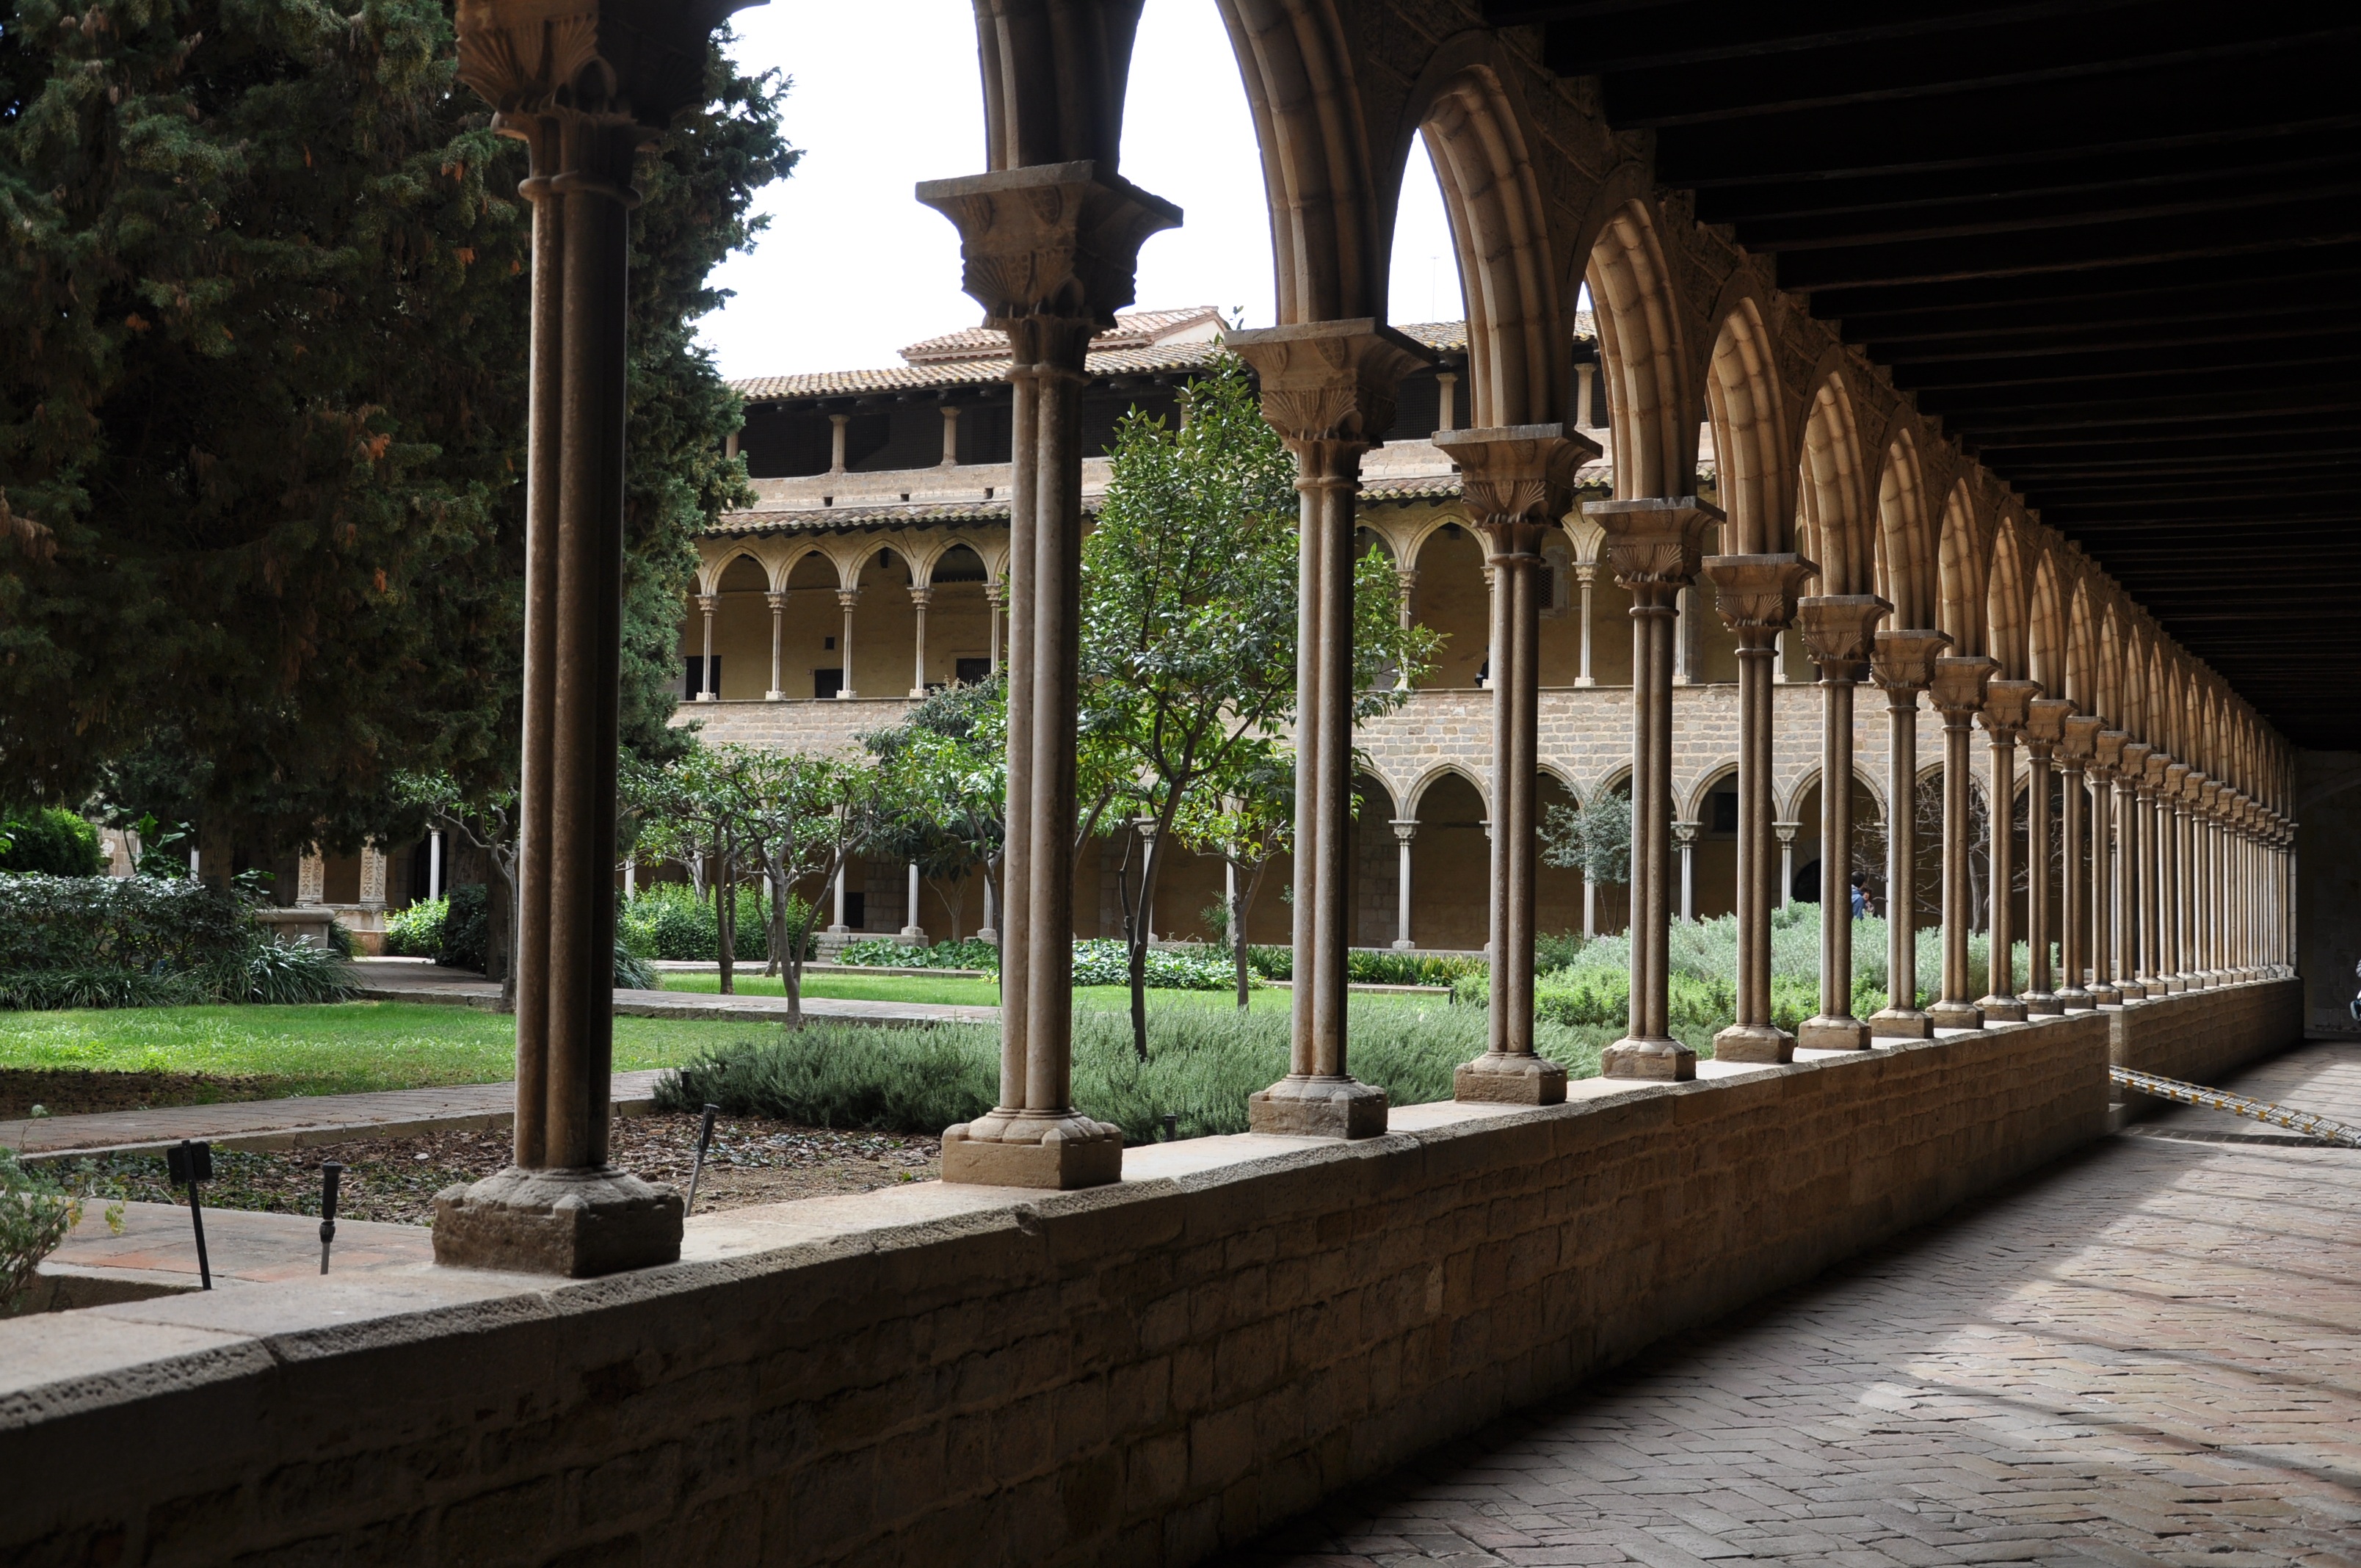
architecture, wood, building, city, urban, porch, arch, construction, religion, facade, tourism, old building, barcelona, gothic, capital, courtyard, monastery, catalonia, estate, cities, urban landscape, spain building, outdoor structure, pedralbel